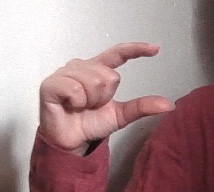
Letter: dal